Gan Eng Seng School

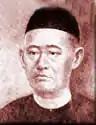
Portrait of school founder and philanthropist, Gan Eng Seng (1844 - 1899)

GESS was founded in some shophouses at Telok Ayer Street in 1885 by the philanthropist Gan Eng Seng and was known as "Anglo Chinese Free School". Born in 1844 into a poor family in Melaka, Gan came to Singapore at a young age to seek his fortune. Since he was unable to have much of an education in his youth, it was his ambition in life to build a school and help those who are poor as he prospered and became wealthy. Gan was far-sighted in placing emphasis on bilingualism in English and Chinese from the start. The school proved to be a success - the enrolment figure reached a record of 167 by 1890, and rose to an all-time high of 94% in 1892.